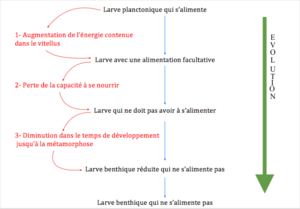
Figure 4. Les étapes hypothétiques de la transition de la larve qui s'alimente à la larve qui ne s'alimente plus. (Wray, 1996)
La théorie des histoires de vie est une branche de la biologie évolutive. Elle tente d’expliquer comment l’évolution forme les différents organismes pour qu’ils atteignent le succès reproducteur. Elle analyse ce qui cause les différences de valeur adaptative entre les différents génotypes et phénotypes retrouvés dans la nature. Elle est essentielle à la compréhension de l’action de la sélection naturelle. De plus, la dynamique des populations d’espèces interagissant ensemble est déterminée par leurs traits d’histoire de vie ainsi que par la plasticité de ceux-ci. Les traits d’histoire de vie principaux sont : la taille à la naissance, le patron de croissance, l’âge à maturité, la progéniture, les investissements reproducteurs âge et taille-dépendants, la mortalité âge et taille-dépendante et la durée de vie.